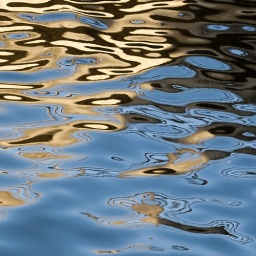
A sandstone bridge parapet reflected in the water at Leith Docks, Leith, near Edinburgh, Scotland.